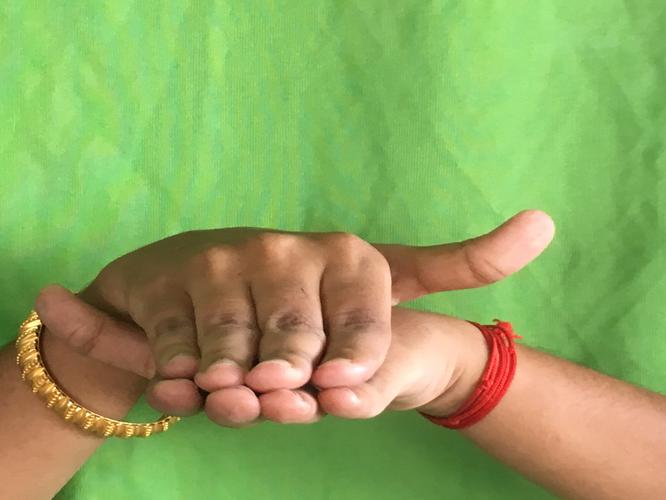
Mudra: Matsya
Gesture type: double_hand